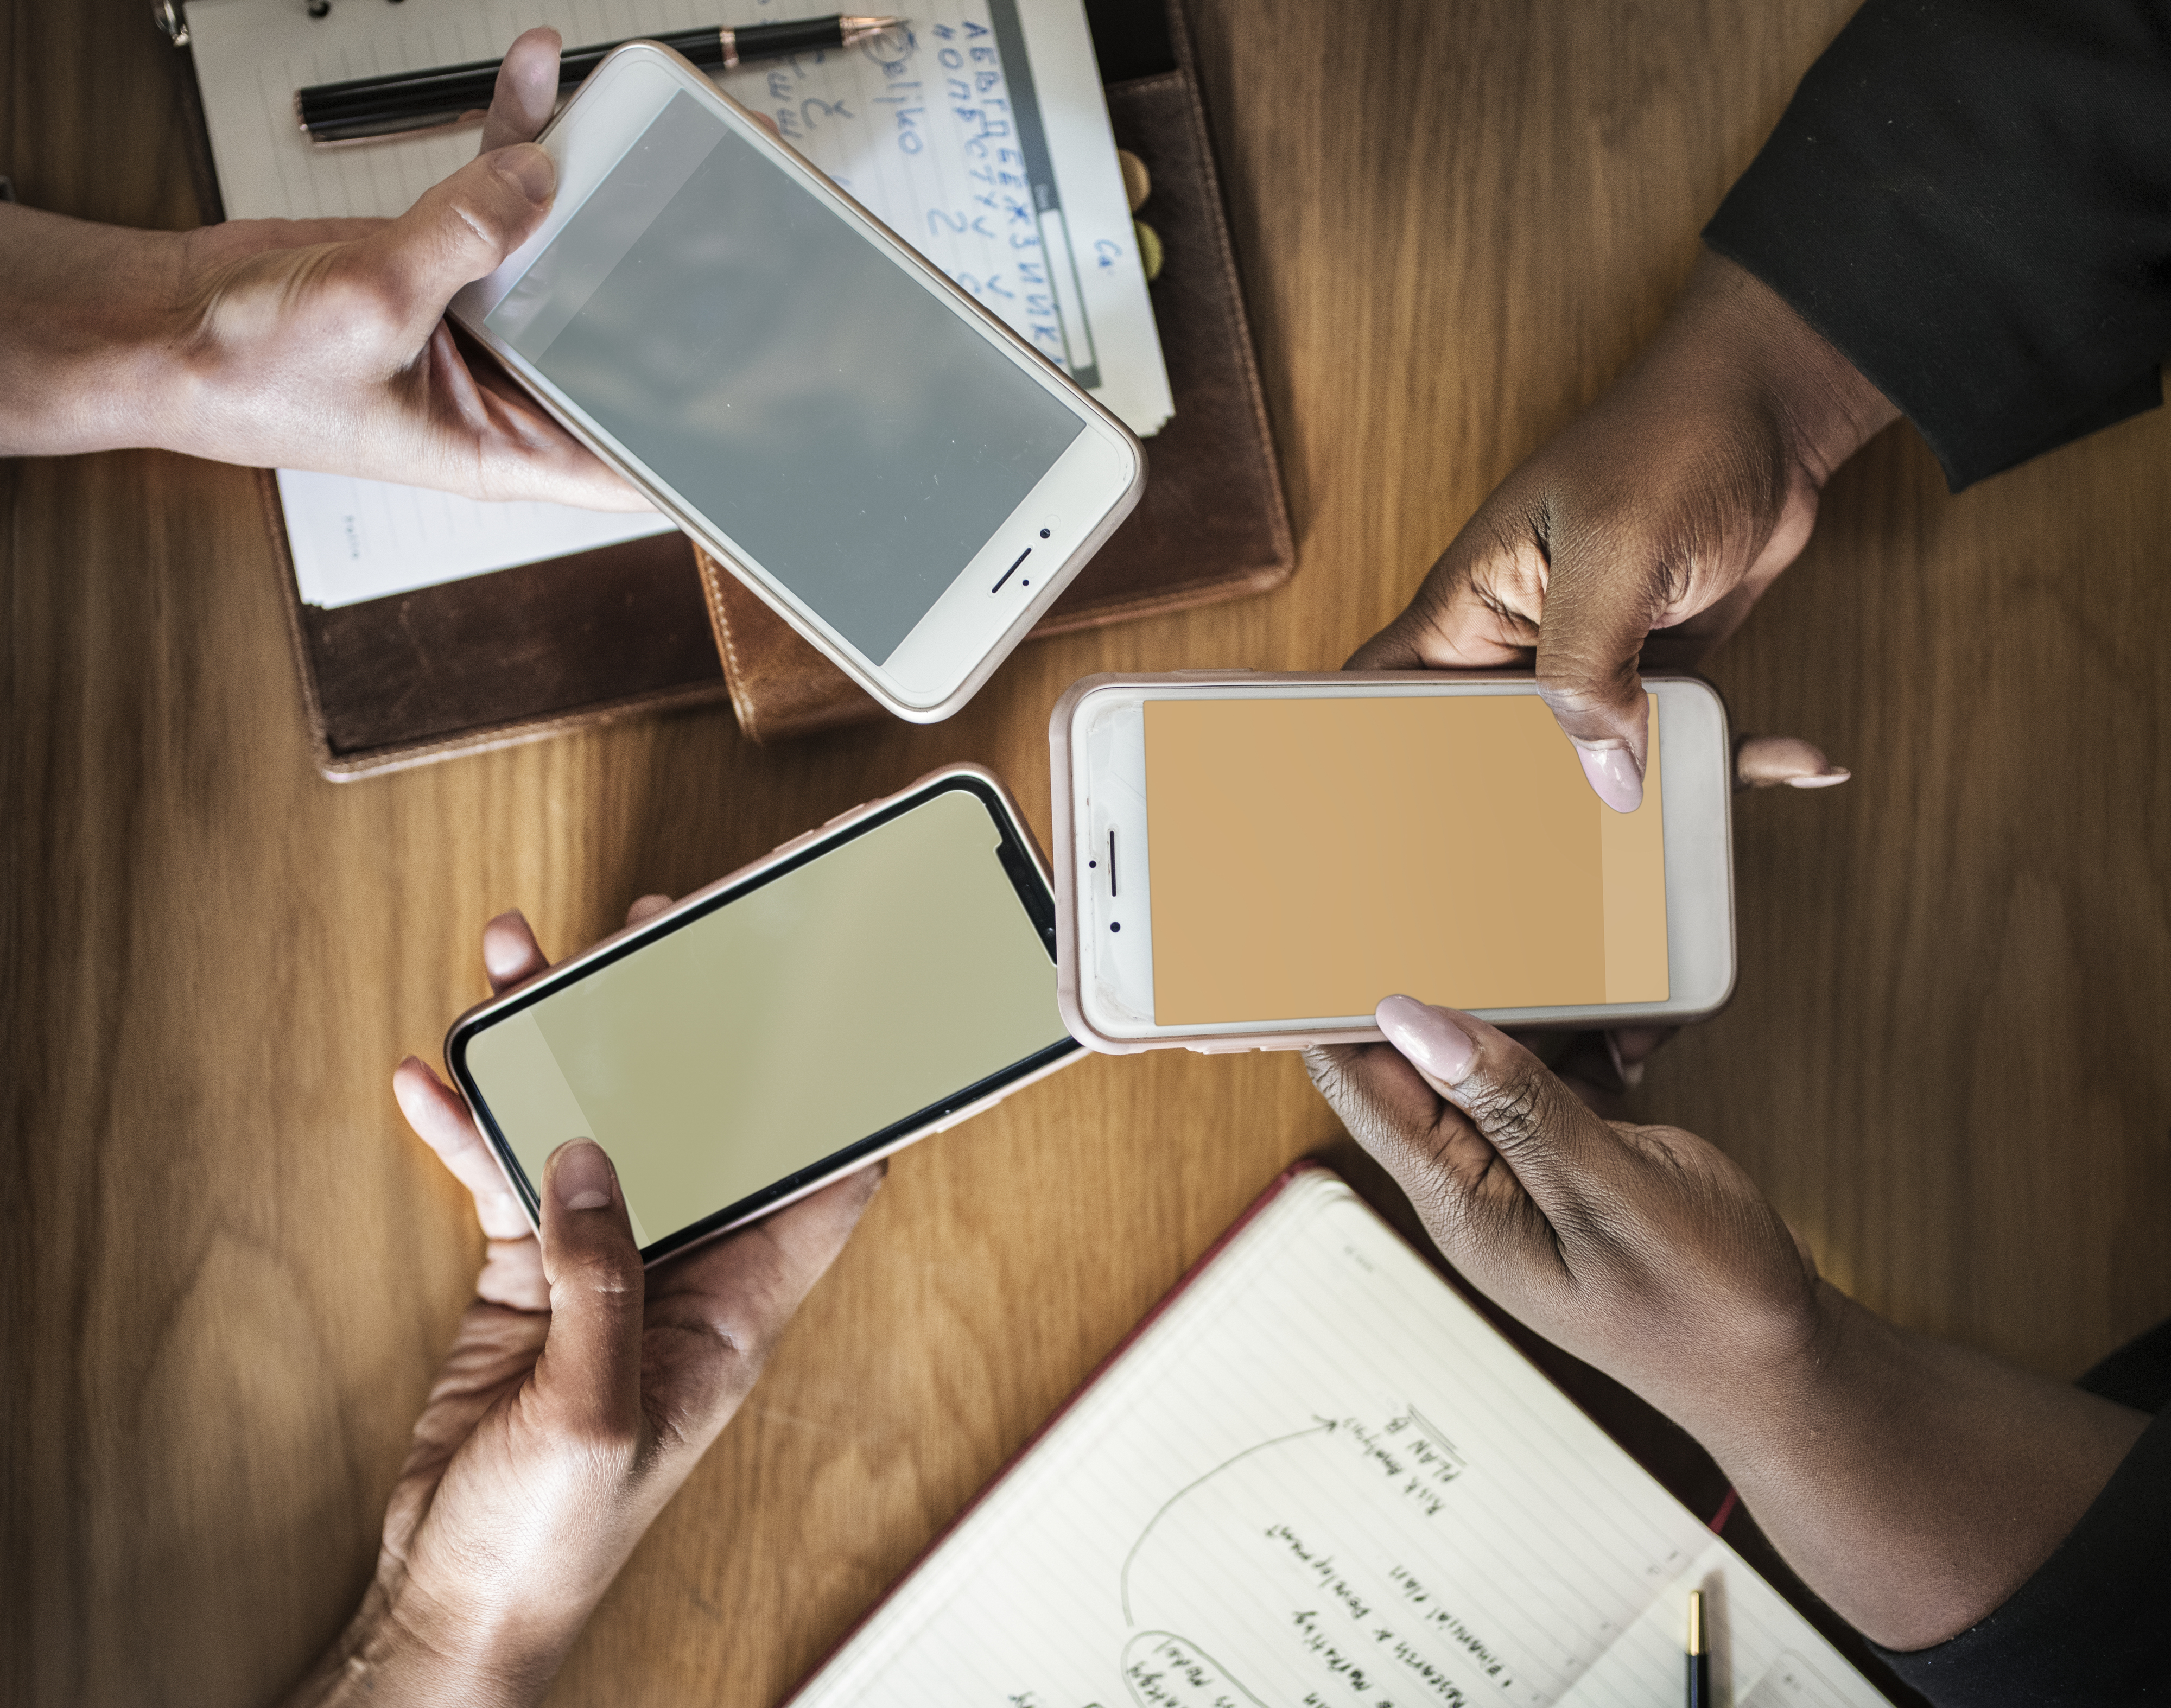
adult, blank, blank space, brainstorming, business, businesspeople, cellular, colleagues, communication, company, connection, consulting, copy space, corporate, design space, desk, device, digital device, diverse, diversity, employee, empty, executive, finger, gadget, group, hand, holding, meeting, mobile, office, overhead, partner, people, phone, room, screen, several, smartphone, staff, team, tech, technology, top, touch, wireless, workplace, electronic device, communication device, mobile phone